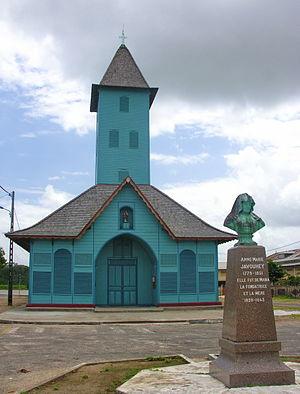
Église Saint-Joseph de Mana (Classé, 1987, 1989) This building is indexed in the Base Mérimée, a database of architectural heritage maintained by the French Ministry of Culture,
Mana est une commune française située en Guyane.
Cet article recense les monuments historiques de Guyane.
L’église Saint-Joseph de Mana est une église paroissiale dépendante du diocèse de Cayenne, et située dans la commune de Mana, en Guyane.